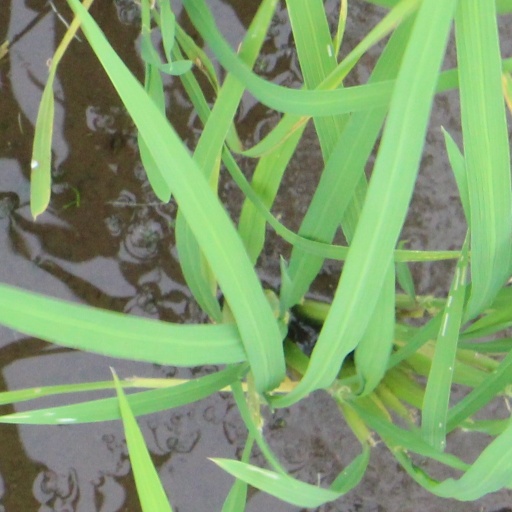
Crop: rice